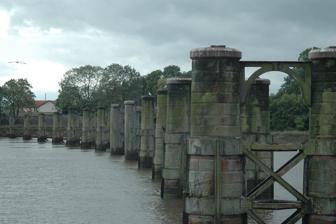
Building: Alloa Swing Bridge
Country: United Kingdom
Year built: 1885
Bridge in Throsk to Alloa, United Kingdom Alloa Swing Bridge Piers of the bridge in 2006 Coordinates 56°06′04″N 3°49′52″W / 56.101°N 3.831°W / 56.101; -3.831 Carries Rail traffic Crosses River Forth Locale Throsk to Alloa , United Kingdom Characteristics Design Swing bridge History Opened 1885 Closed 1968 Location The Alloa Swing Bridge was a railway swing bridge across the River Forth that connected Throsk and Alloa as part of the Alloa Railway . The structure was in use from 1885 until 1968. History Further information: Alloa Railway The Alloa Railway obtained authority through an Act of Parliament on 11 August 1879 to open a section of line linking the South Alloa Branch of the Scottish Central Railway to Alloa . The new line was also connected to the North British Railway and both opened on 1 October 1885. The rail line was double track except for the bridge crossing, which was single track. The swing bridge design was necessary to allow the passage of shipping up and downstream at a time when Stirling was still an active port. Design and construction Alloa Viaduct and Swing Bridge The bridge was designed by the consulting civil engineers, Crouch and Hogg, and built by contractors Watt and Wilson, both of Glasgow. The bridge was designed as a 492 metre long (1,615 feet ), multi-span, wrought-iron, bow-girder structure, with a horizontal curvature of 865 metres (43 chains ). The span of the swing bridge was 44 metres, providing a clear opening of 19 metres for river vessels on each side of a steam-powered, rotating, central pier that housed a cabin structure to allow operation of the steam engine. The central pier of the rotating span was protected by a timber cutwater that projected 43 metres up and down river. When the swing bridge was opened for river traffic, the ends of the rotating span were supported by structures at each end of the cutwater. The deck of the bridge was at a level of 7 metres above high water level and was supported on piers, each consisting of two stone columns connected by ironwork at top and base. Several aerial and deck level photographs of the bridge that illustrate the layout of the structure are available from the Royal Commission on the Ancient and Historical Monuments of Scotland . Incidents during operation The bridge was damaged by collisions on at least three occasions. In 1899, gales drove a sailing ship against one of the piers. In October 1904, a schooner also collided with one of the piers as it passed through the swing span, displacing some girders. Rail traffic was suspended until June 1905. In August 1920, a German warship, surrendered at the end of the First World War, broke free from its moorings and crashed into the bridge. The damage was serious enough to close the bridge to rail traffic until March 1921. As a result of these incidents, three stone piers were replaced by cast iron ones and additional cross-bracing was added to all piers. Decline, closure and demolition Throughout its existence the bridge had carried passenger and freight traffic, but both gradually declined and in the 1960s, the passenger service was replaced by a four-wheeled railbus . Trains continued to bring coal to the swing bridge engine house until this was fixed in the open position for river traffic in May 1970. The connecting lines and the deck were dismantled in 1971, leaving only the piers and abutments, which remain as of 2021. References